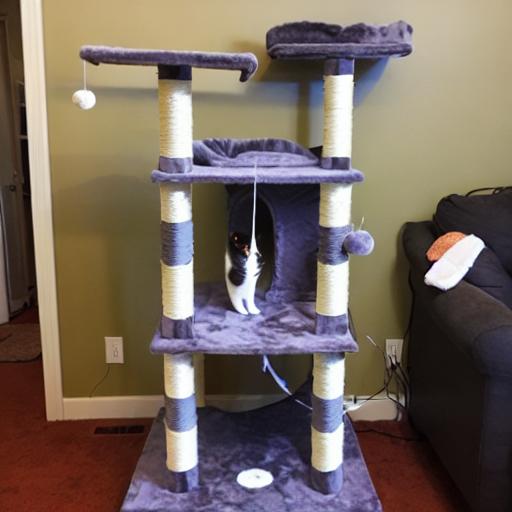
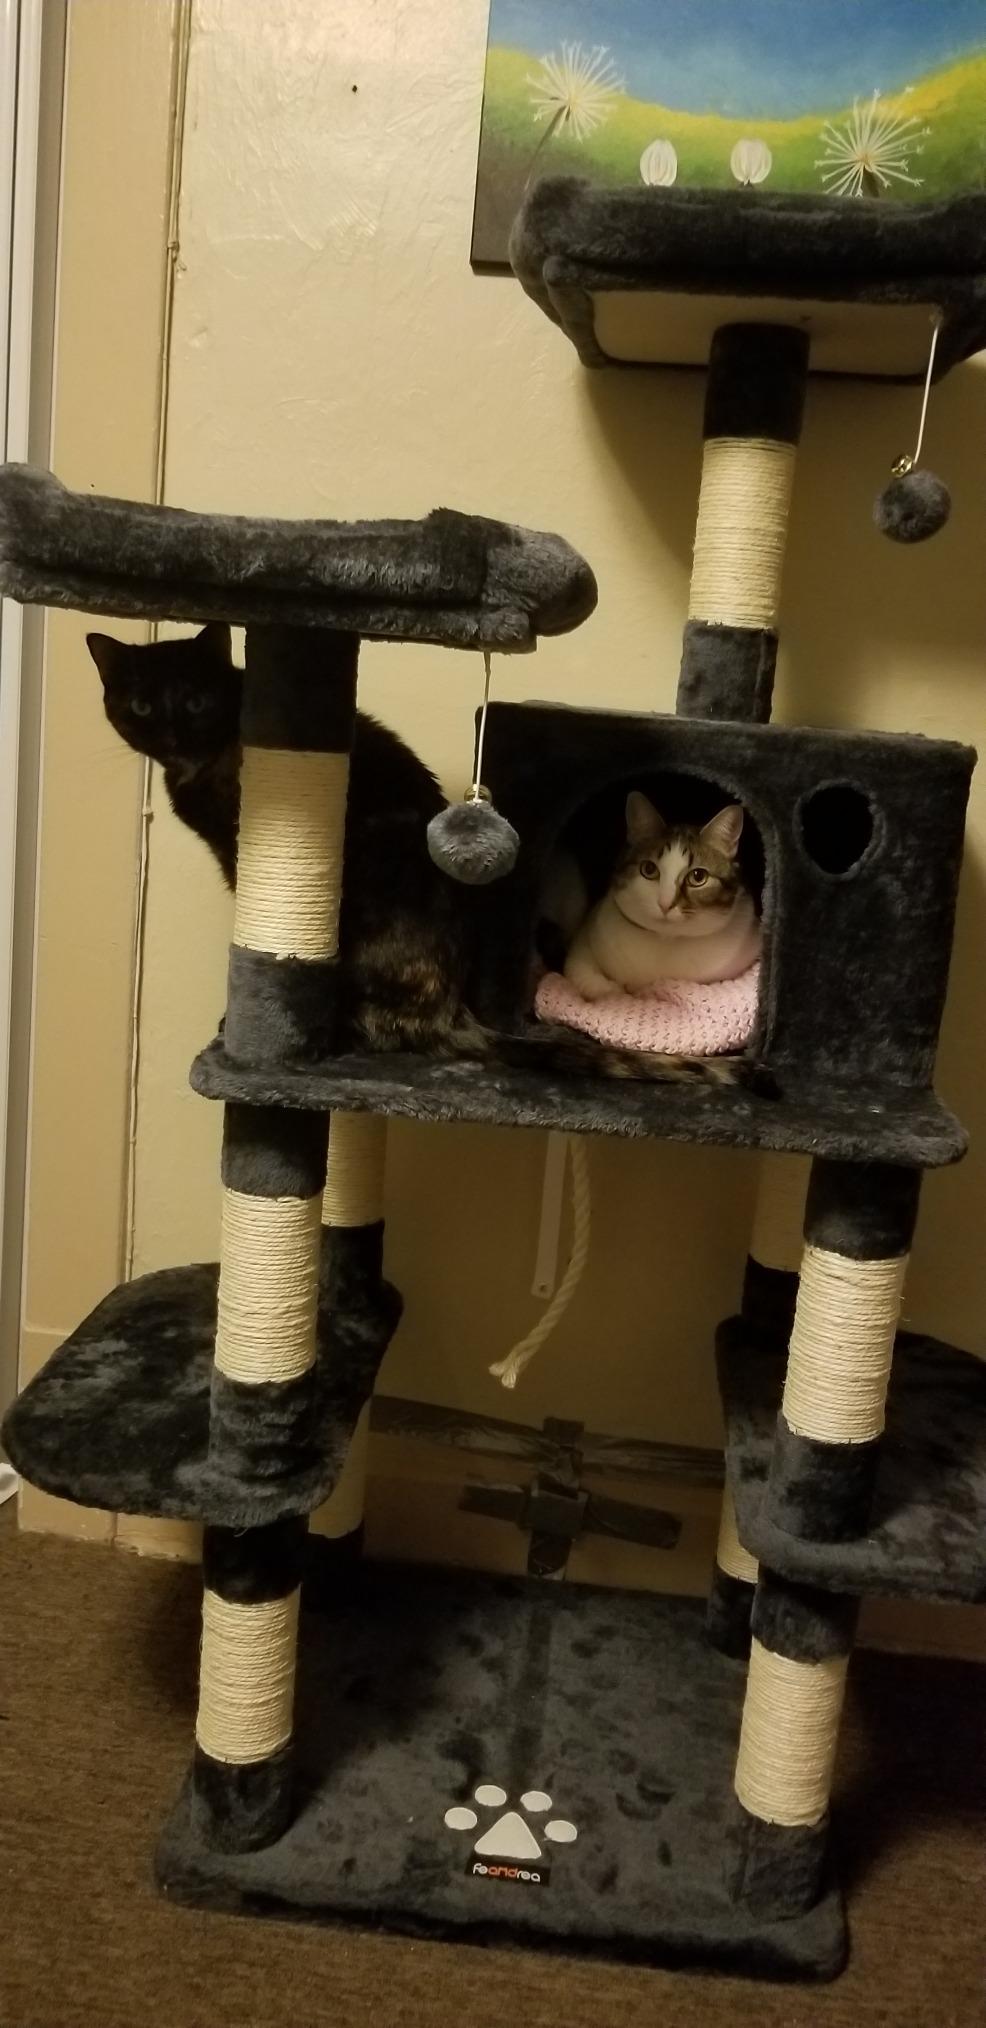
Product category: items_cat tree
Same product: no